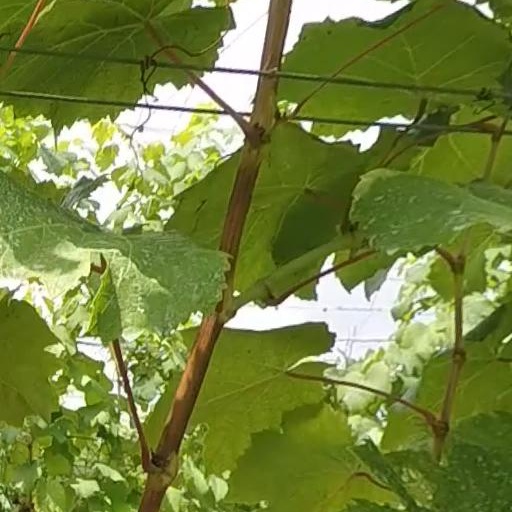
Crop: grape